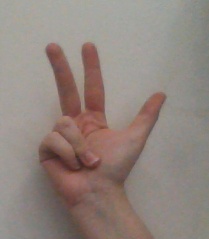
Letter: al